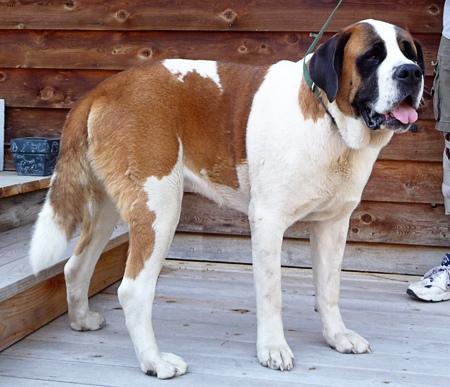
Breed: saint bernard